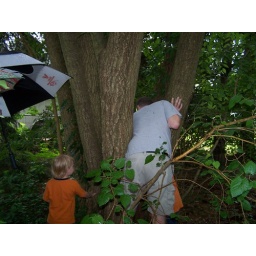
He pulls the cache out, which is hidden in a tree under some broken braches and pine needles.